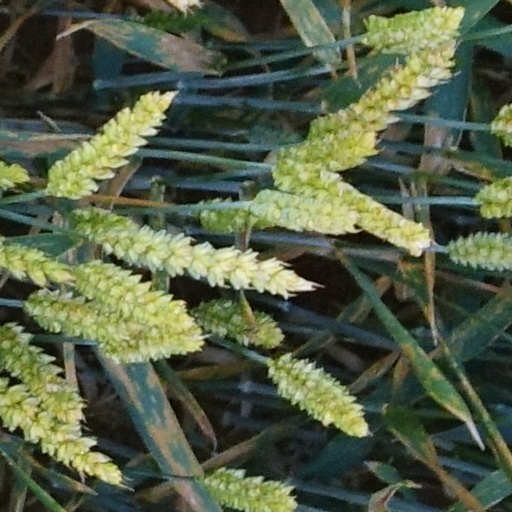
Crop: wheat